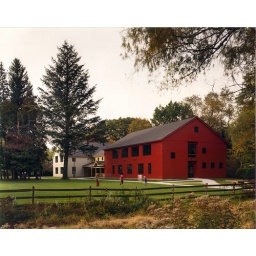
New construction of a classroom and administrative building for The Bement School in Deerfield, MA.